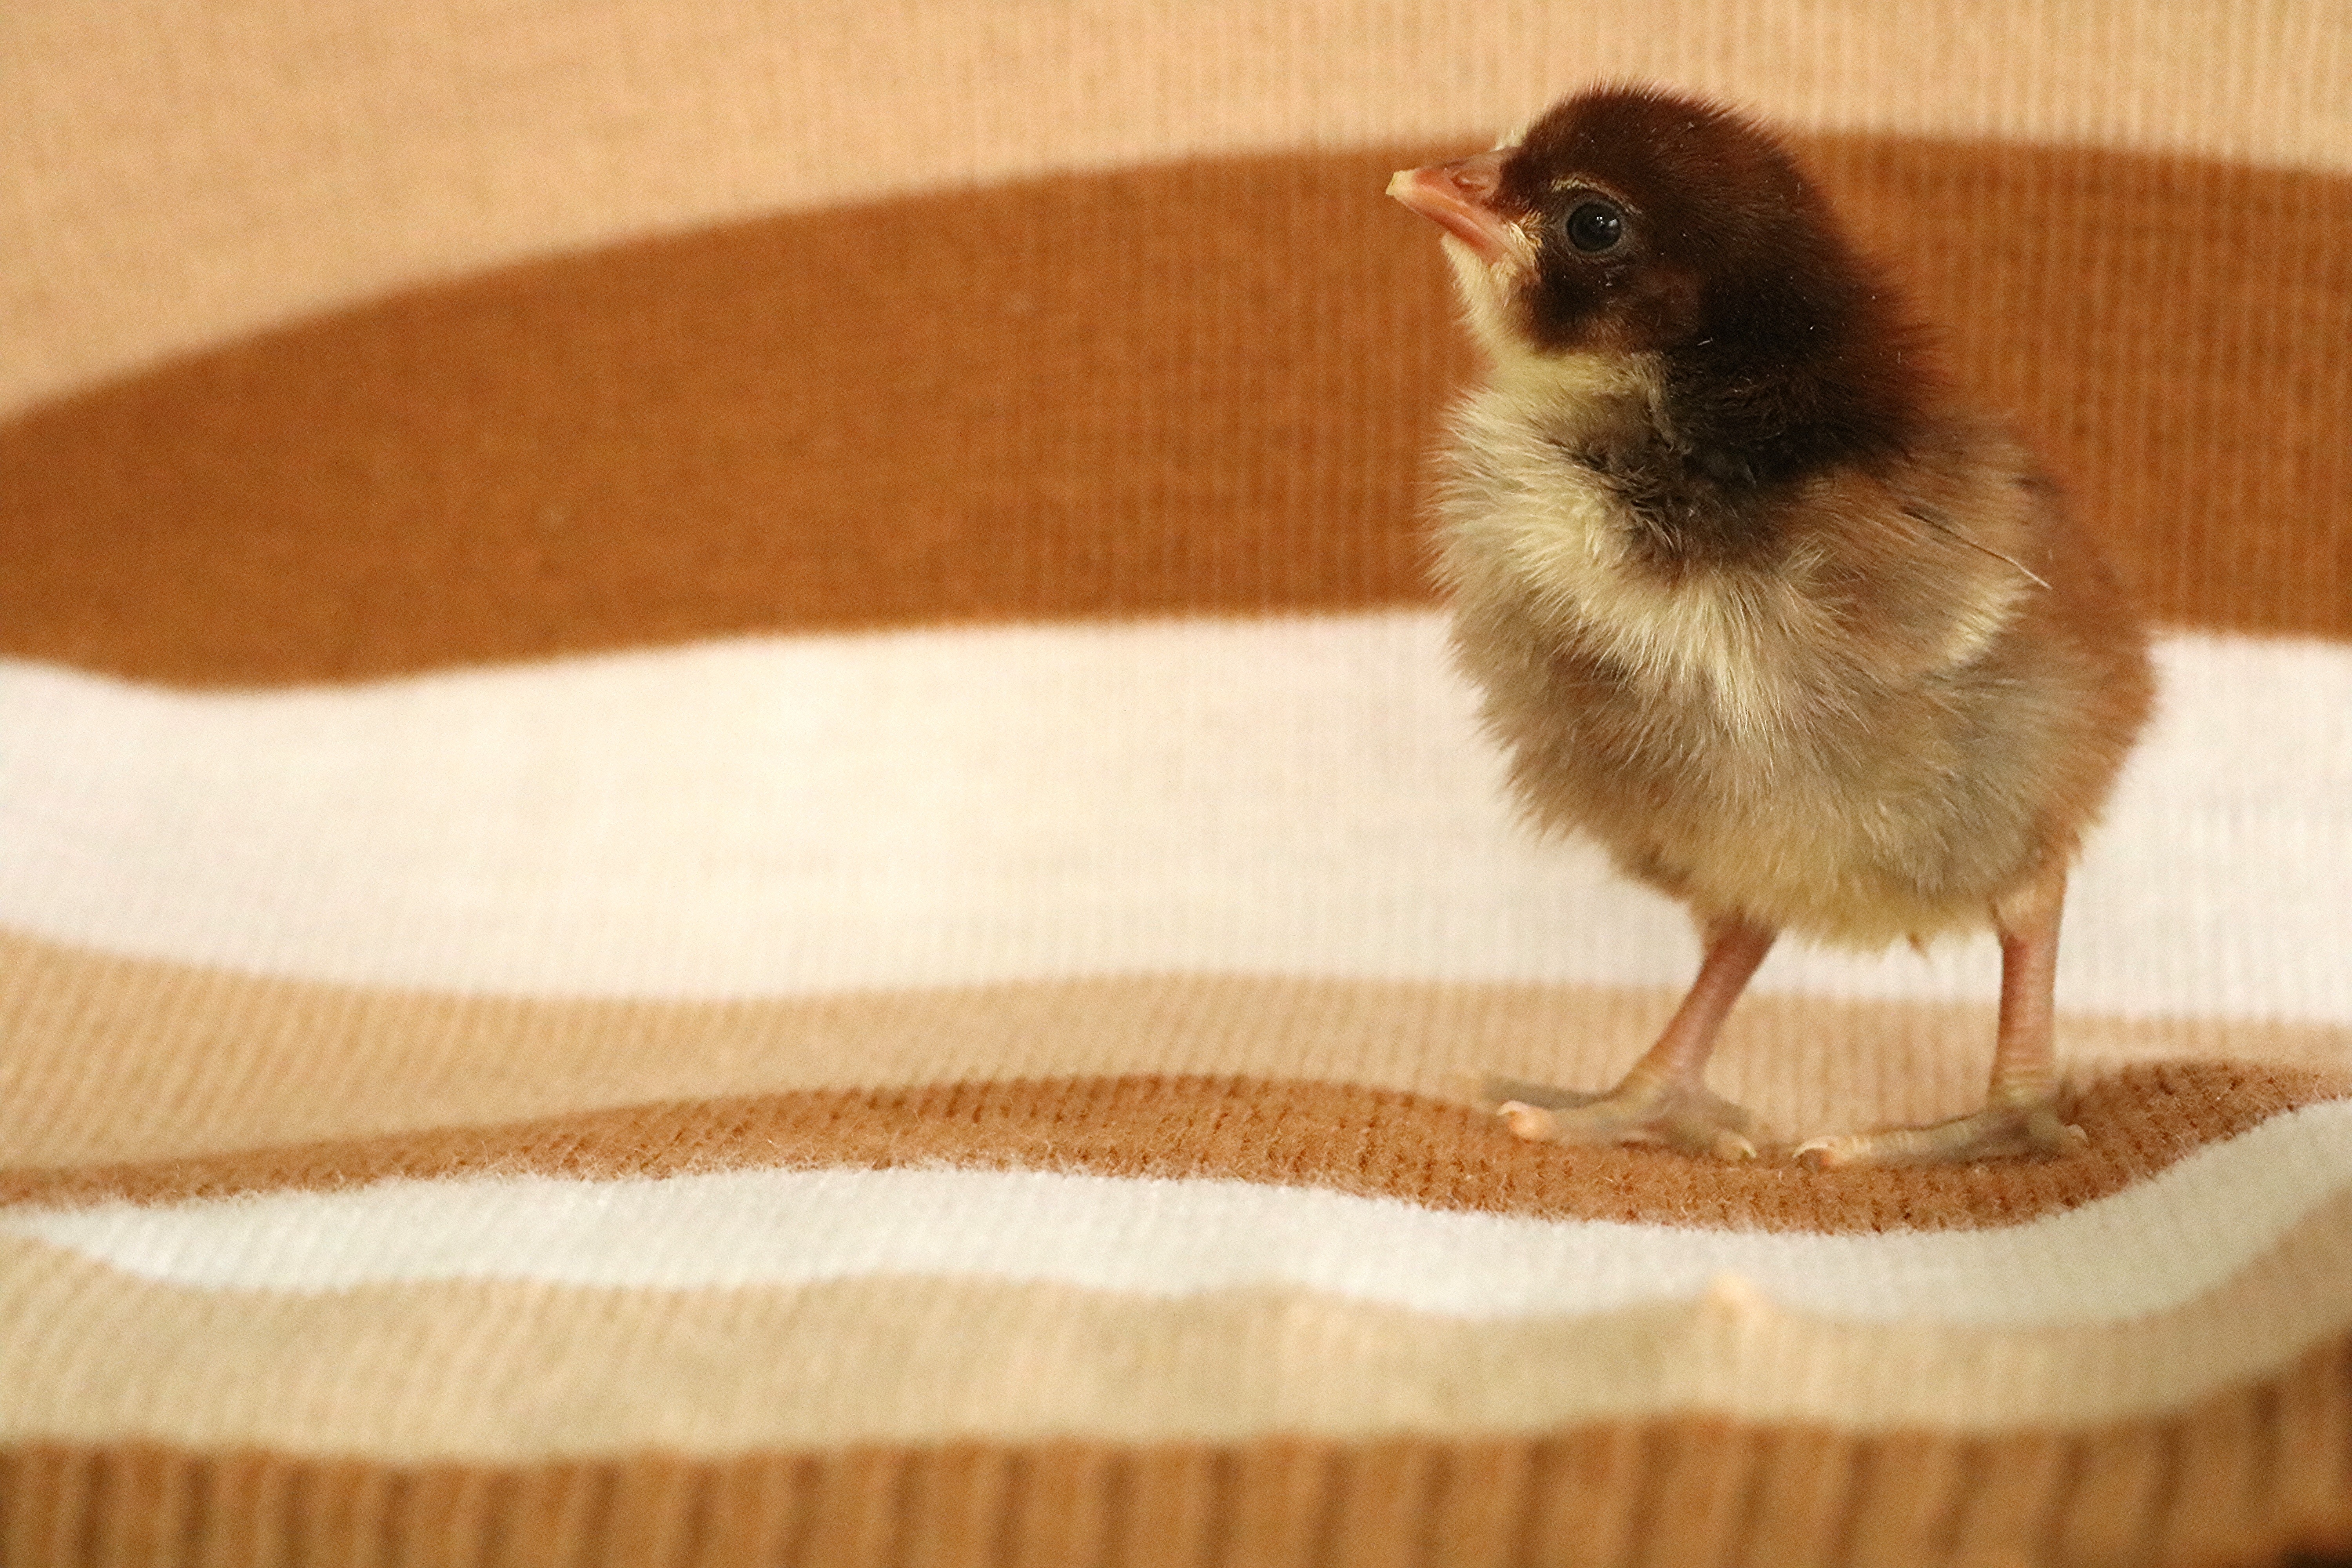
bird, animal, cute, brown, chicken, poultry, duck, vertebrate, vietnam, perching bird, the chicks